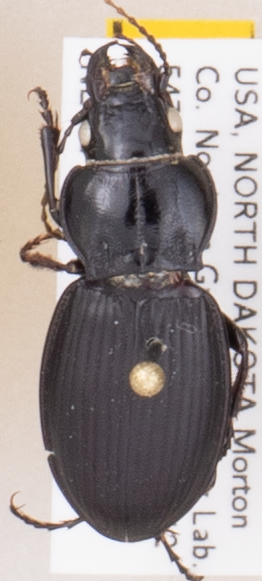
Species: Cyclotrachelus torvus
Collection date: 2019-07-09
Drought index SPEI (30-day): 0.17
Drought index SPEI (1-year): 1.28
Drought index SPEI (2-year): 1.13